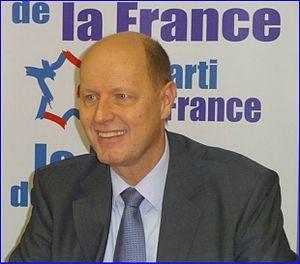
Carl Lang
Carl Lang, né le 20 septembre 1957 à Vernon, est un homme politique français.